Roman Zvarych

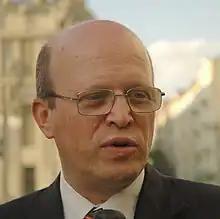
Zvarych in 2006

Roman Mykhailovych Zvarych (born 20 November 1953) is a Ukrainian politician. A former United States citizen, he was one of the first people to relinquish that citizenship in order to take up Ukrainian citizenship after the dissolution of the Soviet Union.